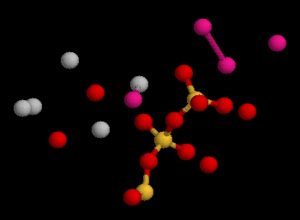
Image 3D de la structure cristalline de la jennite, un silicate hydraté de calcium (CSH) rencontré dans les gels de ciment hydraté